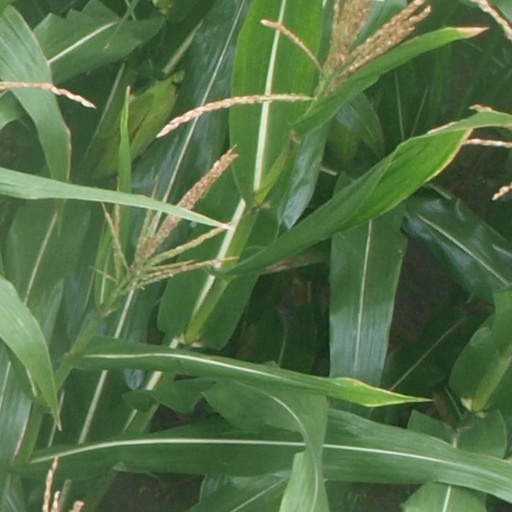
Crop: maize; corn